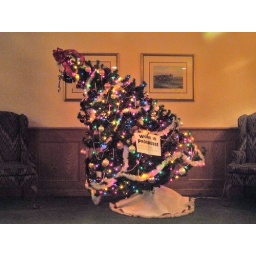
This sad Christmas tree was spotted in the lobby of the Sheffield apartments on Capitol Hill in Seattle.